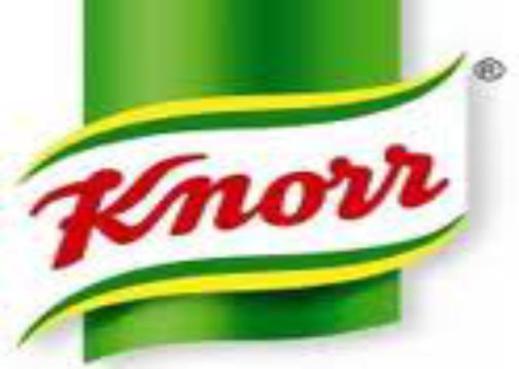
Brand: lizano
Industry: Food